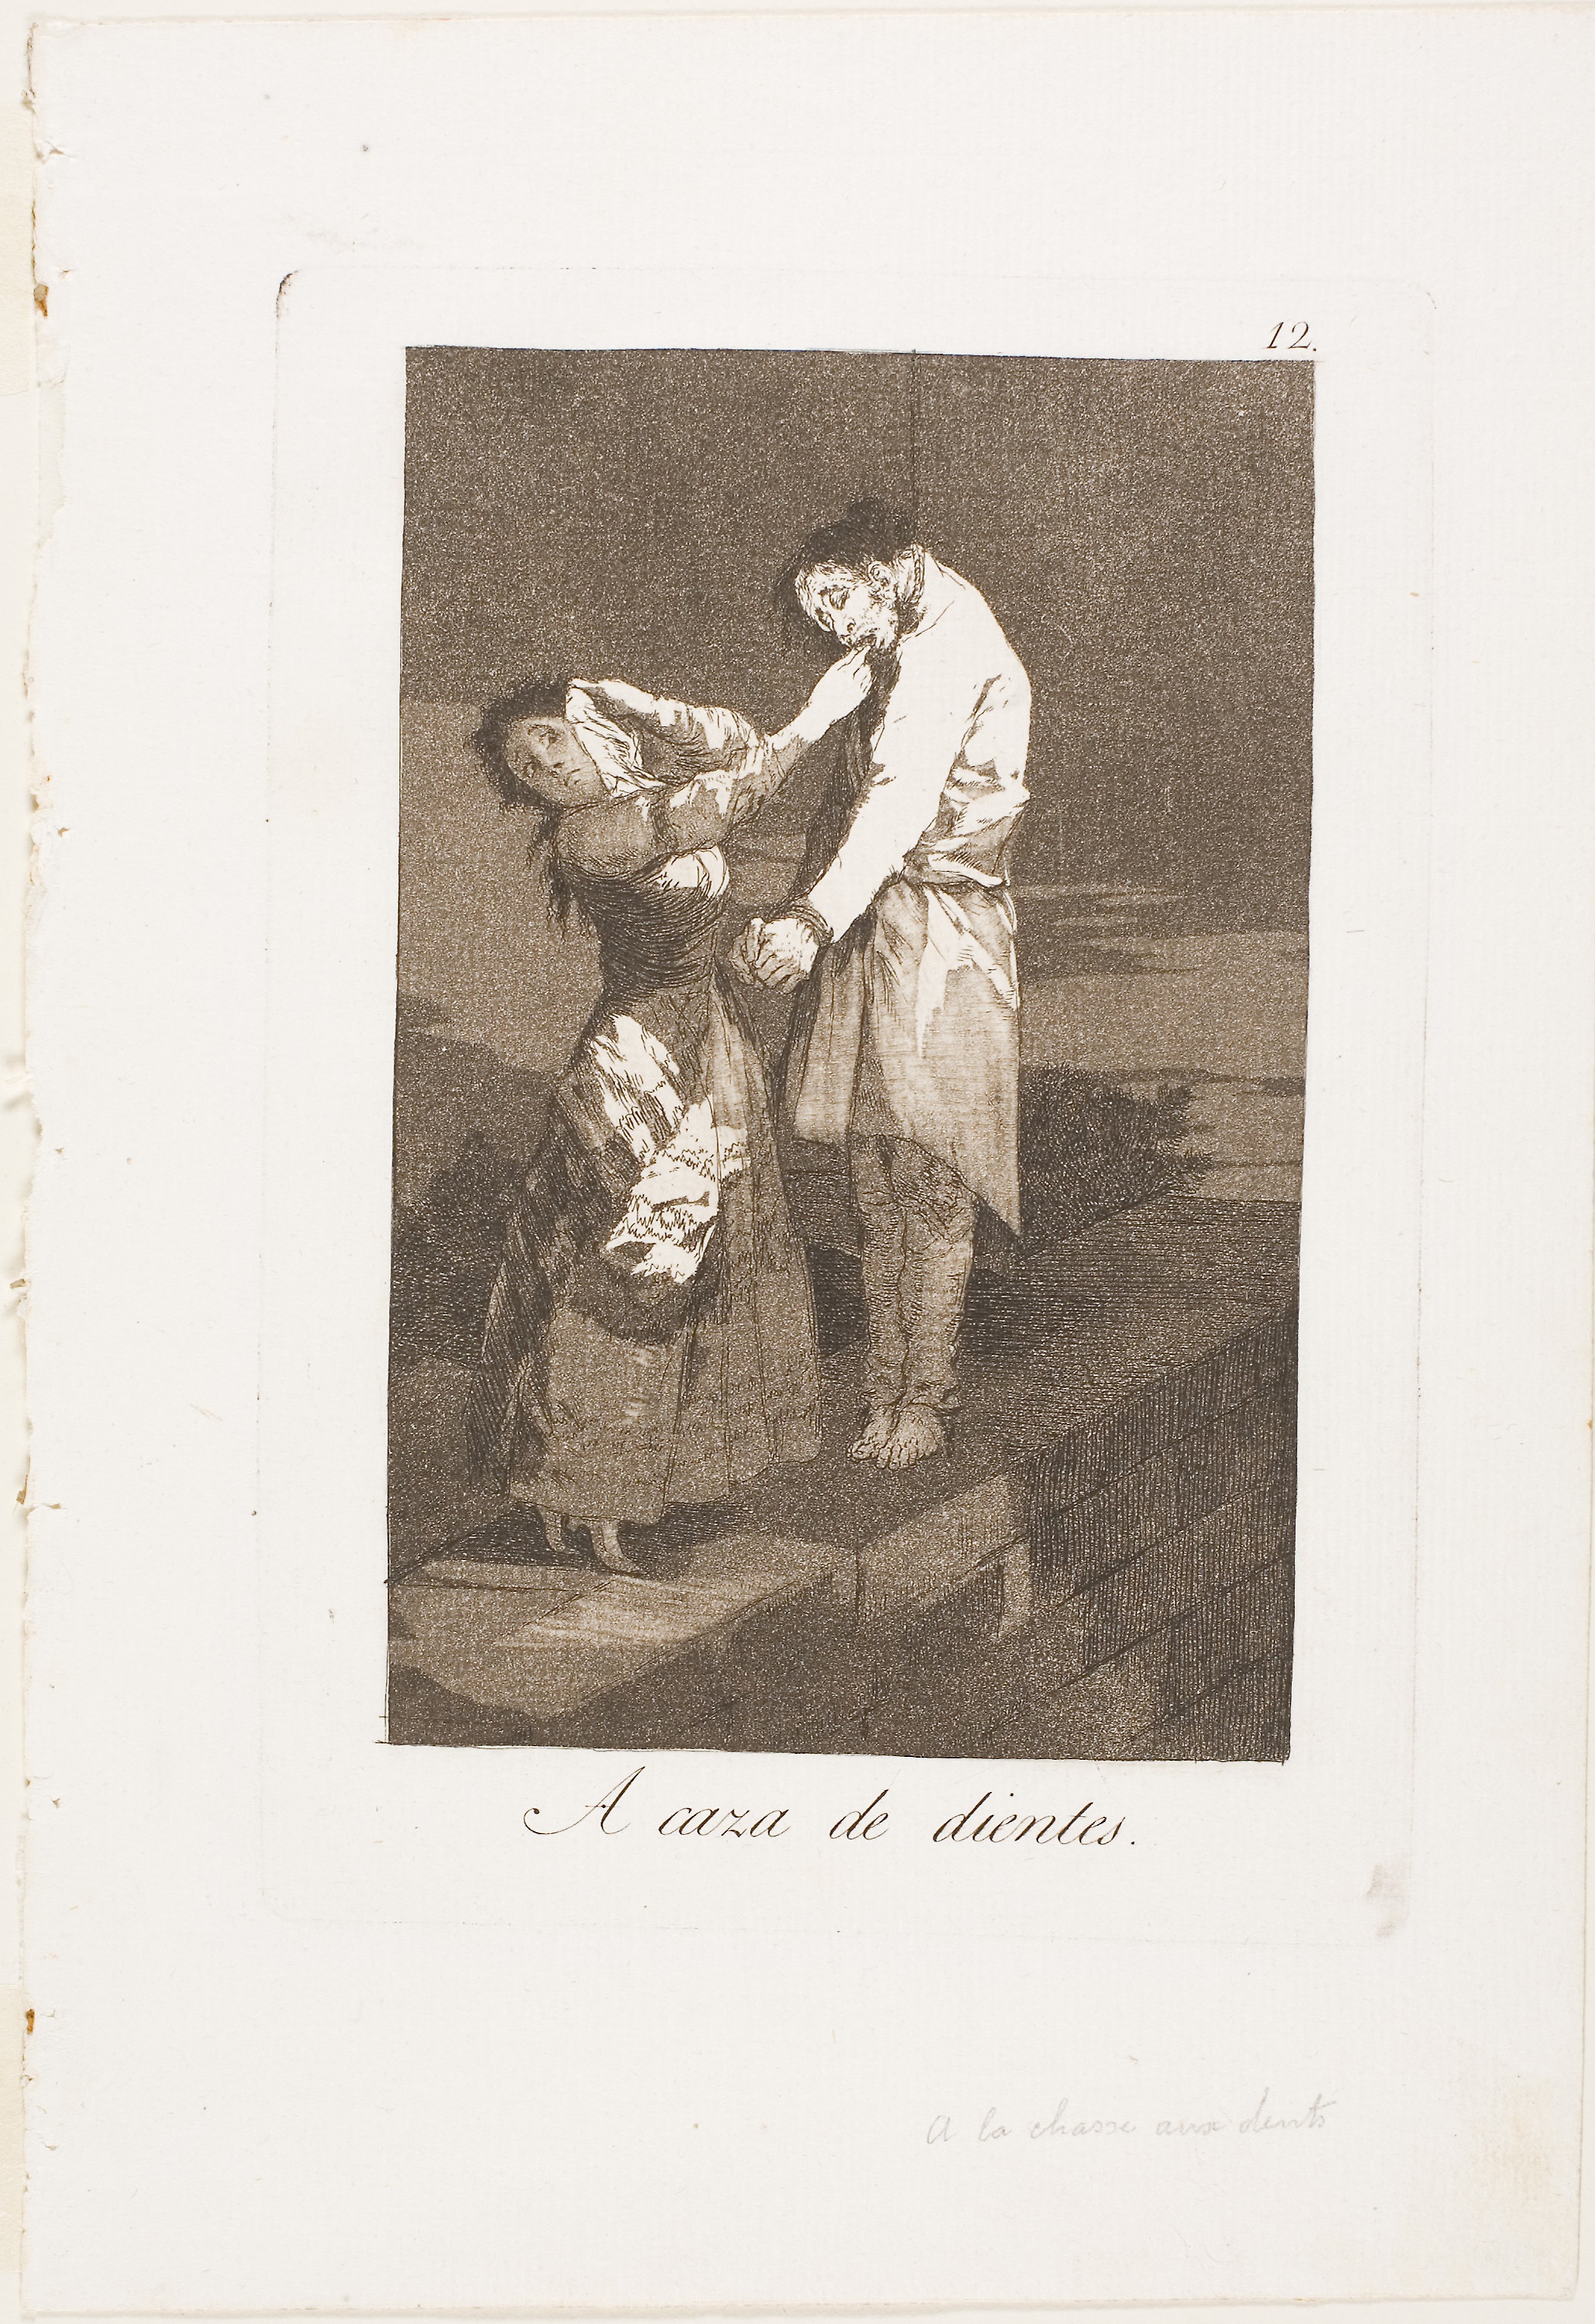
photograph, picture frame, art, vintage clothing, stock photography